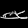
Label: Sandal